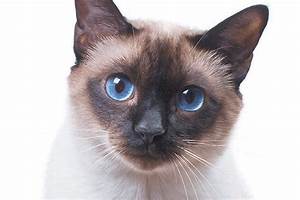
Label: cat